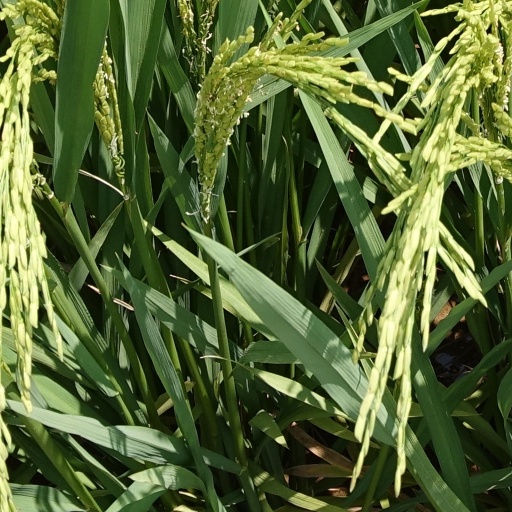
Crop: rice